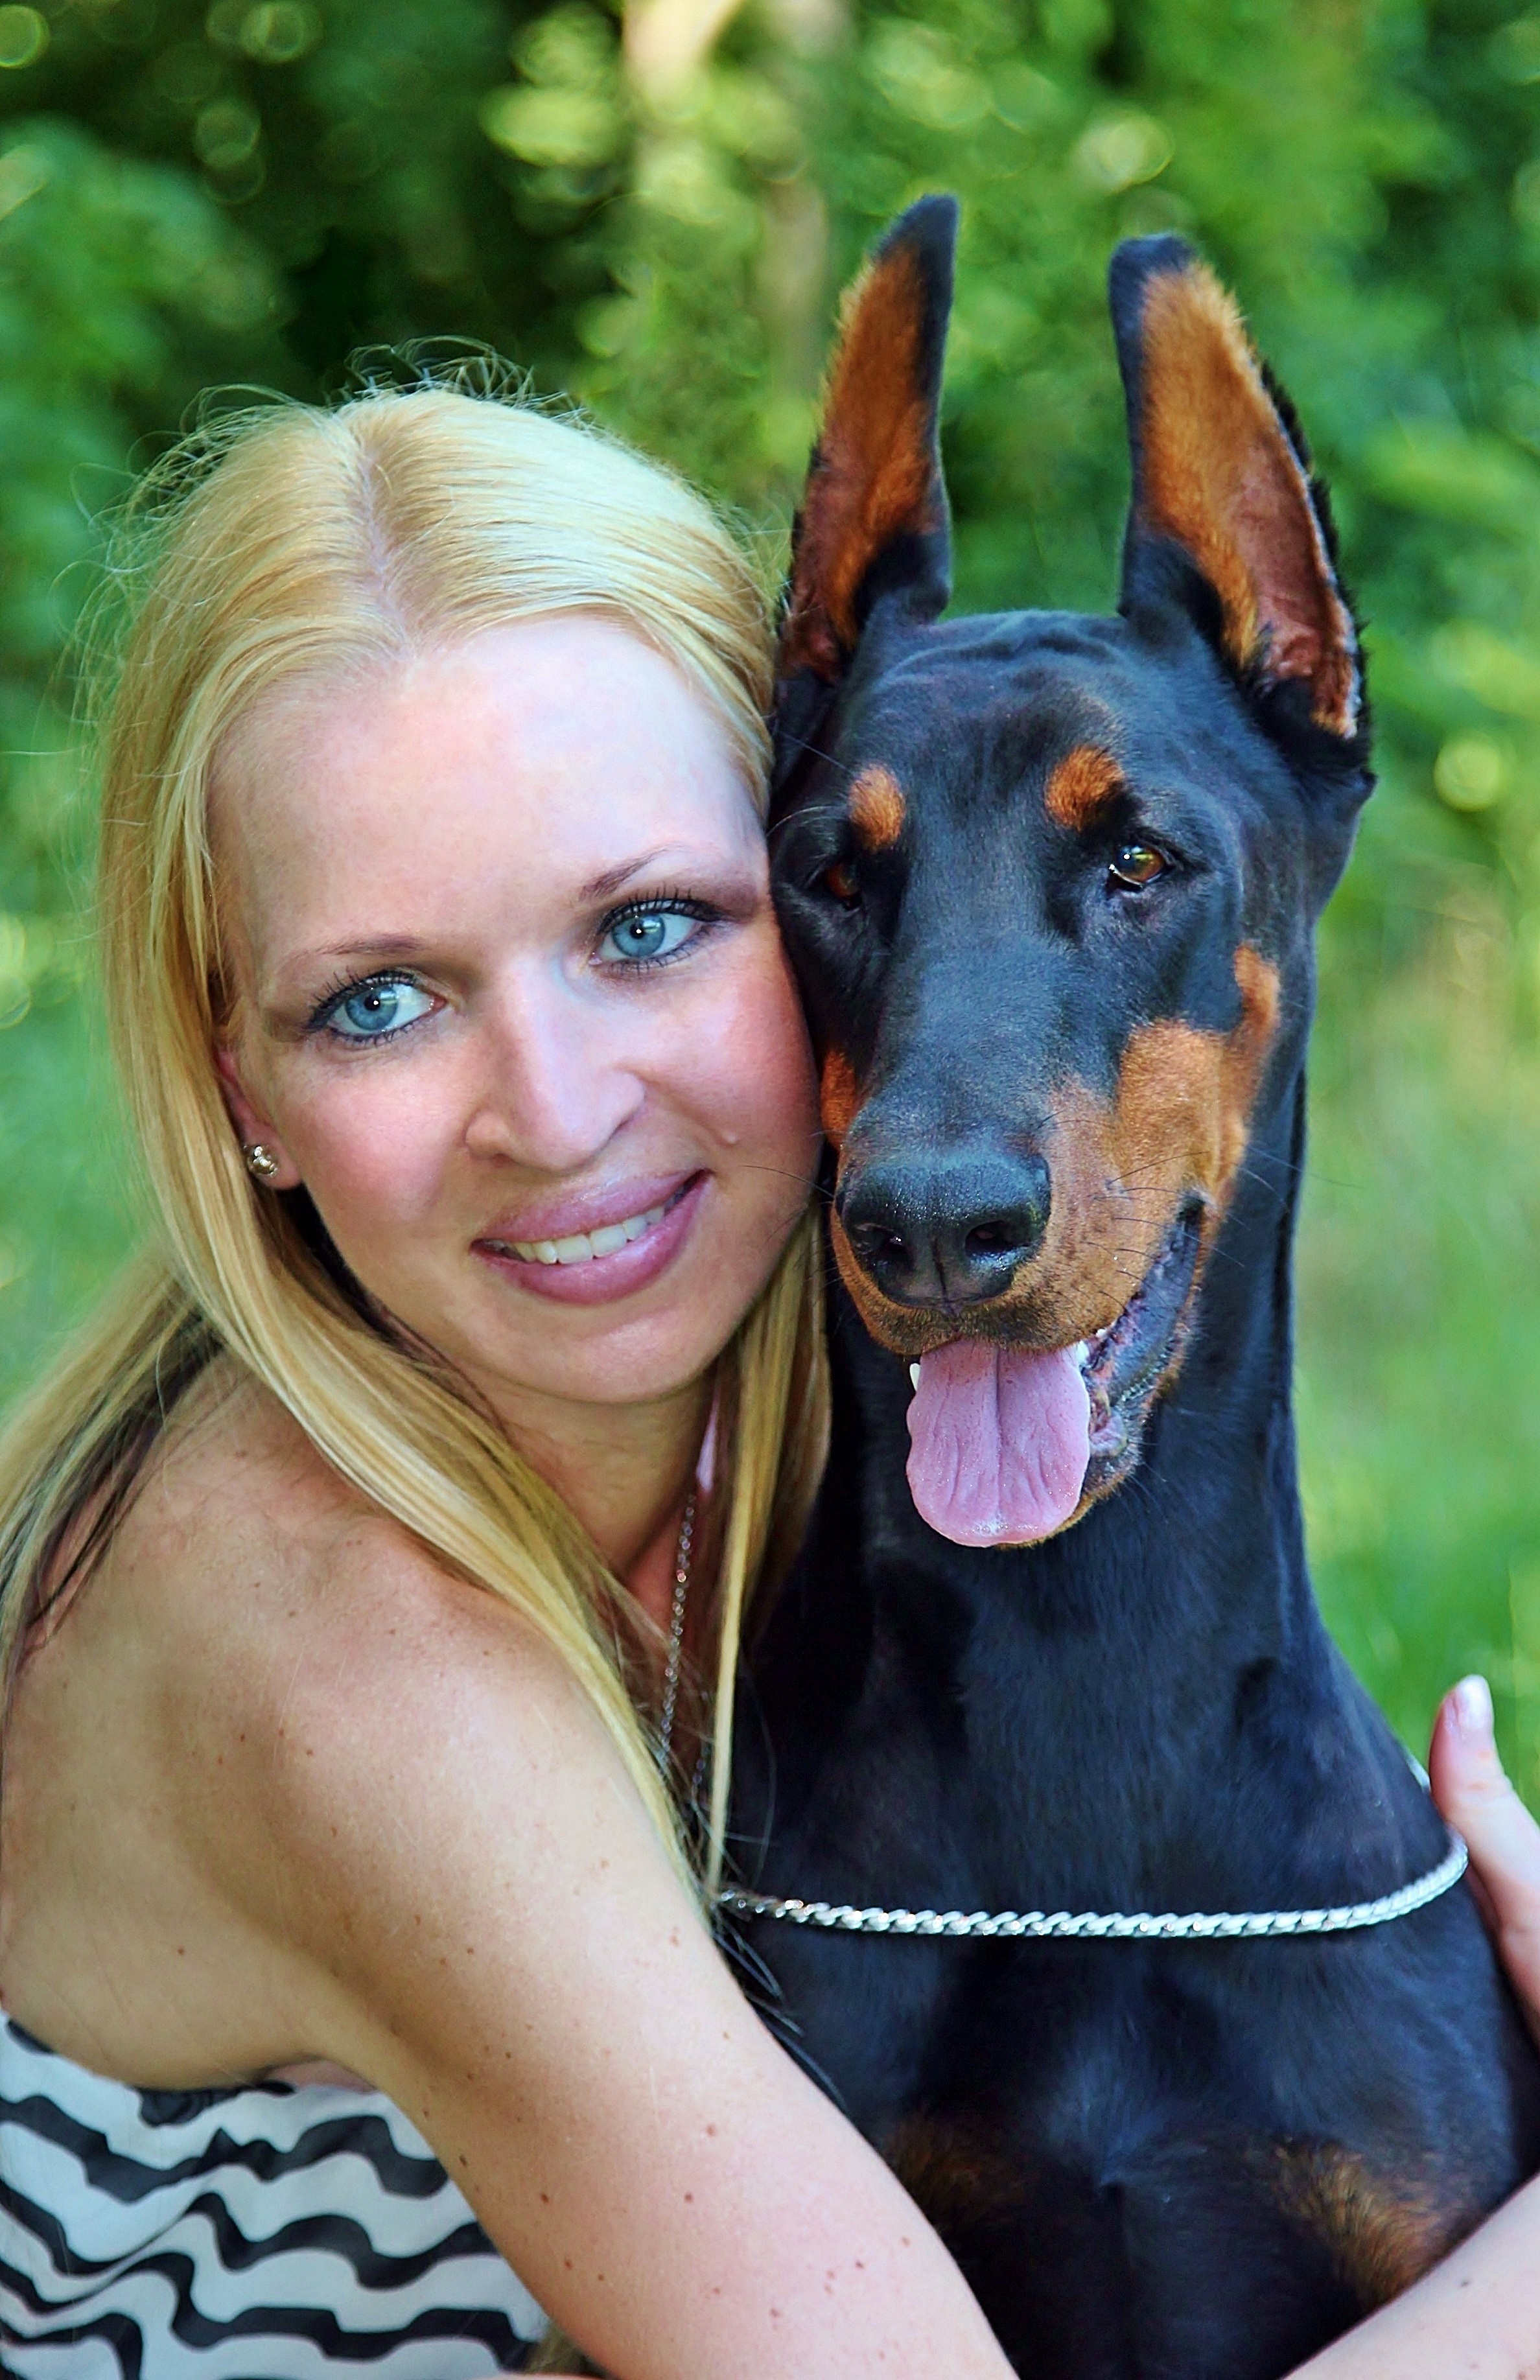
dog, portrait, model, mammal, smile, beauty, facial, doberman, guard dog, blonde woman, dog like mammal, dobermann